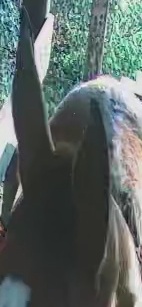
Face region: ears (position_of_ears)
Pain indicator: not_present